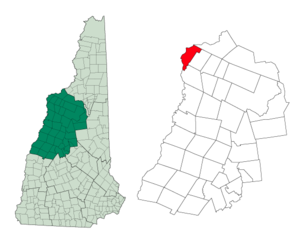
Monroe est une municipalité américaine située dans le comté de Grafton au New Hampshire. Selon le recensement de 2010, sa population est de 788 habitants.